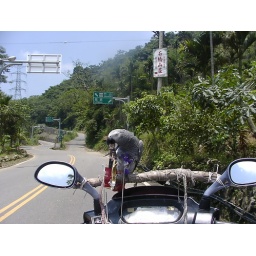
Shot of Tink below Dragon Eye road sign